Ray Robinson (Australian cricketer)

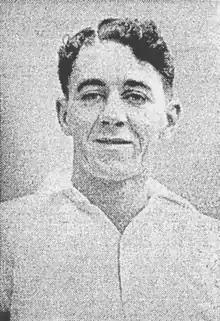
Robinson in 1936

Rayford Harold Robinson (26 March 1914 – 10 August 1965) was an Australian cricketer who played in one Test match in 1936. He played first-class cricket for New South Wales and South Australia before World War II and in New Zealand for Otago between the 1946–47 and 1948–49 seasons.